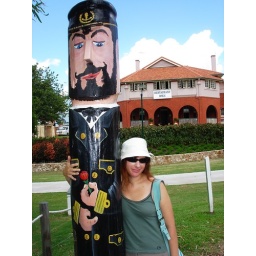
the old red rose trick, oldest one in the book